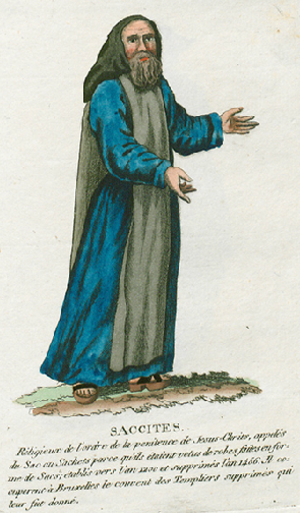
Collection de costumes de tous les ordres monastiques, supprimés à differentes époques, dans la ci-devant Belgique, Bruxelles, Philippe Joseph Maillart et sœur, 1811
Les Saccites, appelé aussi frères Sacs, ou frères Sachets, Saccis en latin, ou Sackdraegers en thiois, ainsi nommés à cause de la forme de leurs vêtements ou de la nature de l'étoffe, sont les moines membres de l’ordre de la Pénitence de Jésus-Christ.